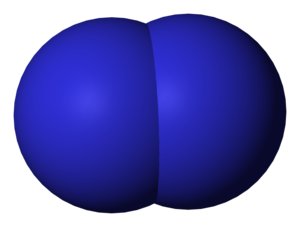
L'assimilation de l'azote consiste en la transformation de composés azotés minéraux, présents dans le milieu environnant, en composés azotés organiques, tels que les acides aminés. Les organismes autotrophes, tels que les plantes, les champignons et certaines bactéries n'ont pas la capacité de fixer l'azote gazeux présent dans l'air en grande quantité, mais peuvent assimiler l'azote minéral, sous forme d'ions nitrate ou ammoniaque, pour satisfaire leurs besoins en azote. D'autres organismes, hétérotrophes, tels que les animaux, dépendent entièrement de l'azote organique qu'ils trouvent dans leur alimentation.
Les molécules diatomiques sont des molécules constituées uniquement de deux atomes, de même ou de différents éléments chimiques. Le préfixe di- signifie deux en grec.